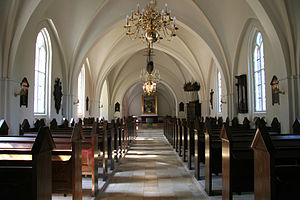
Kildevældskirken / Interiør
Kildevældskirken ligger på Ved Kildevældskirken på Østerbro i Københavns Kommune.